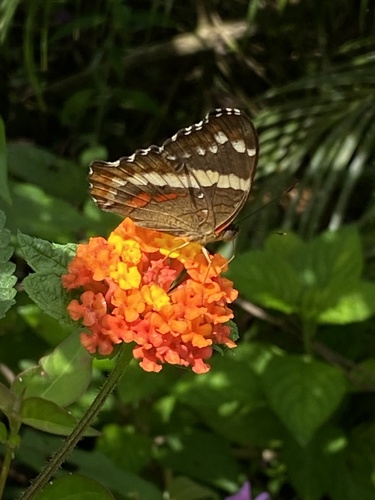
Scientific name: Anartia fatima
Common name: Banded peacock
Family: Nymphalidae
Order: Lepidoptera
Pollinator type: Primary pollinator
Habitat: Open areas and gardens
Geographic range: South America
Conservation status: Least Concern